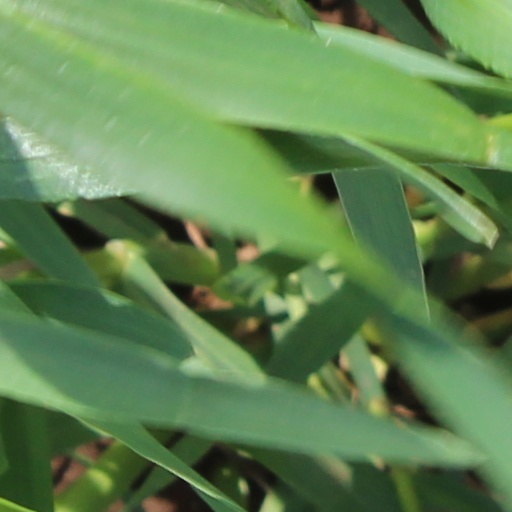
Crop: wheat